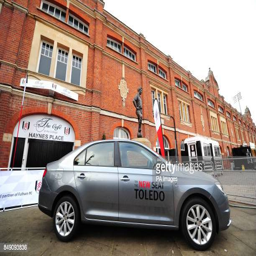
a view of a seat car by the statue